AC Transit

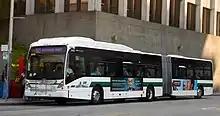
Van Hool AG300

At its inception, AC Transit purchased the mixed White, Mack, and GM "old-look" bus fleet from its predecessor, the Key System. The ex-Key System buses were repainted in "clownface" livery, featuring a predominantly white (upper half) and orange (lower front) color scheme with teal side stripes, and AC Transit adopted a "wing" logo featuring the same colors. After its inception, the first new AC Transit orders were for GM New Look buses, which the agency advertised as "Transit Liners". AC Transit began New Look operation in late 1960. AC Transit would continue to operate a mixed fleet of buses throughout the 1960s.